Maurice Turrettini

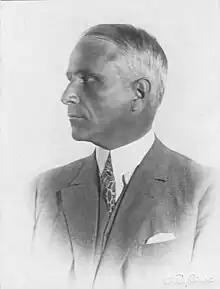
Maurice Turrettini

Maurice Turrettini (24 July 1878, in Geneva – 25 October 1932, in Boisy) was a Swiss architect, most notable for his design of Am Römerholz.